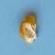
Maize quality: Bad